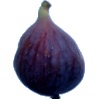
Label: Fig 1